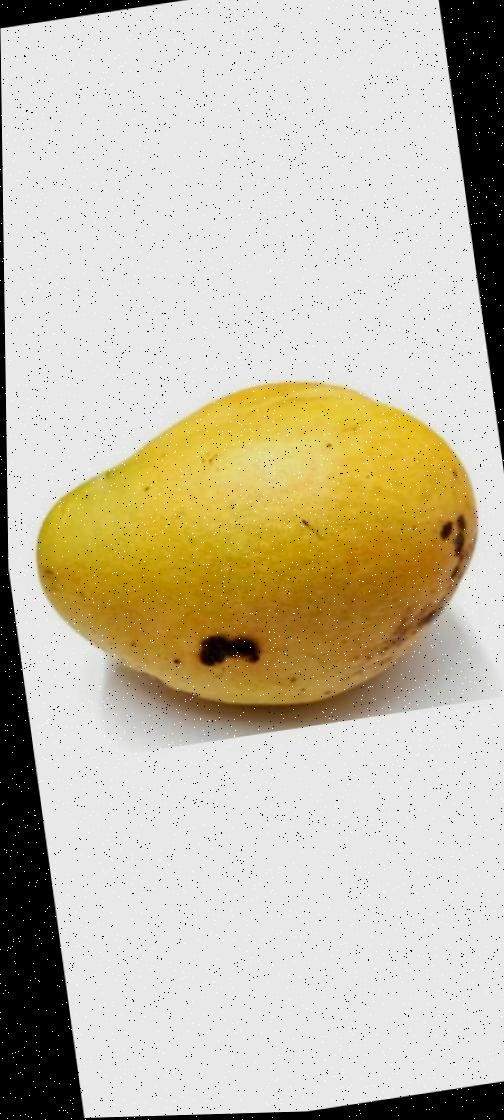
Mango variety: Bari-11